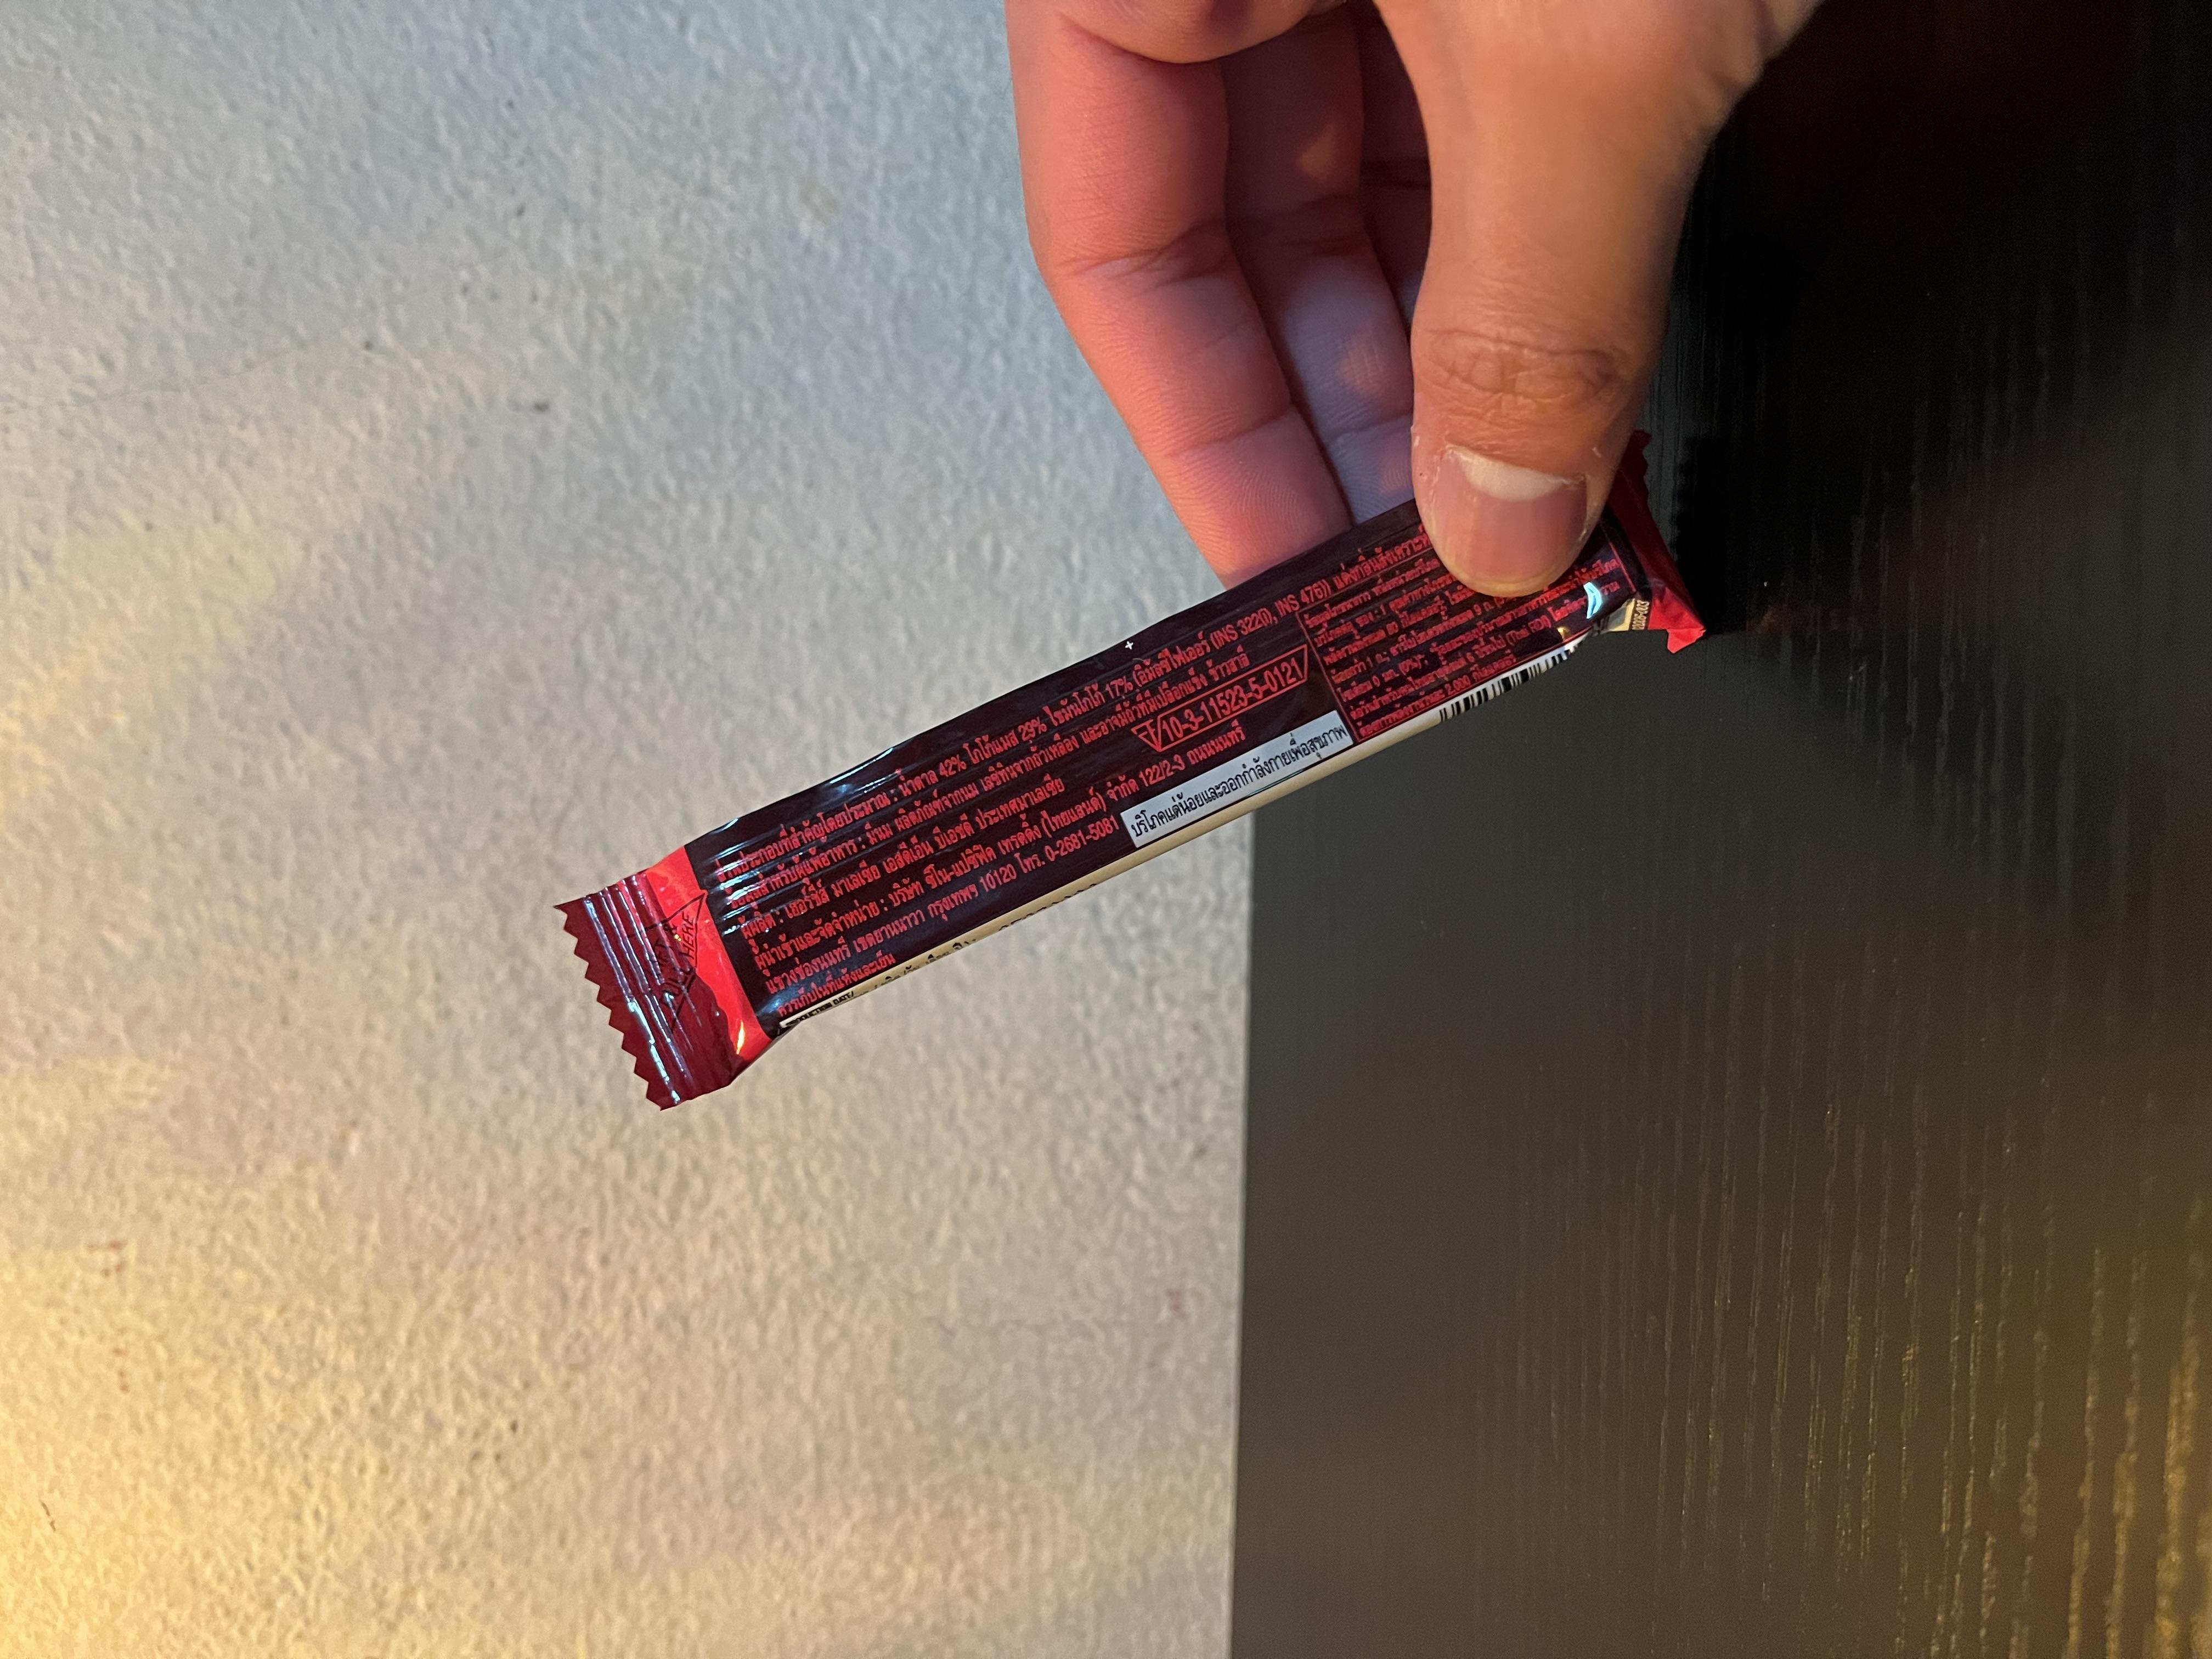
Label: plastics